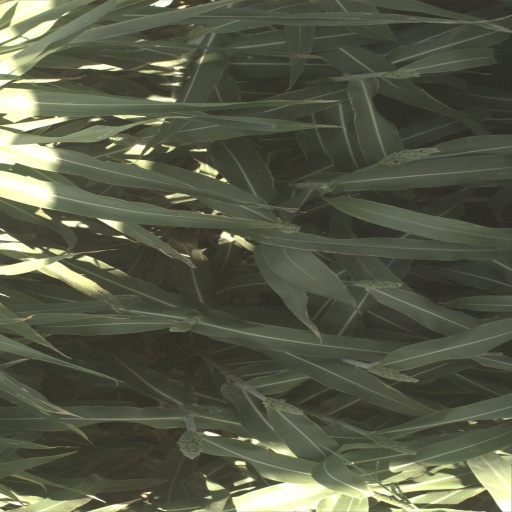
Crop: sorghum